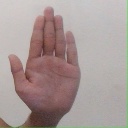
अक्षर: ध